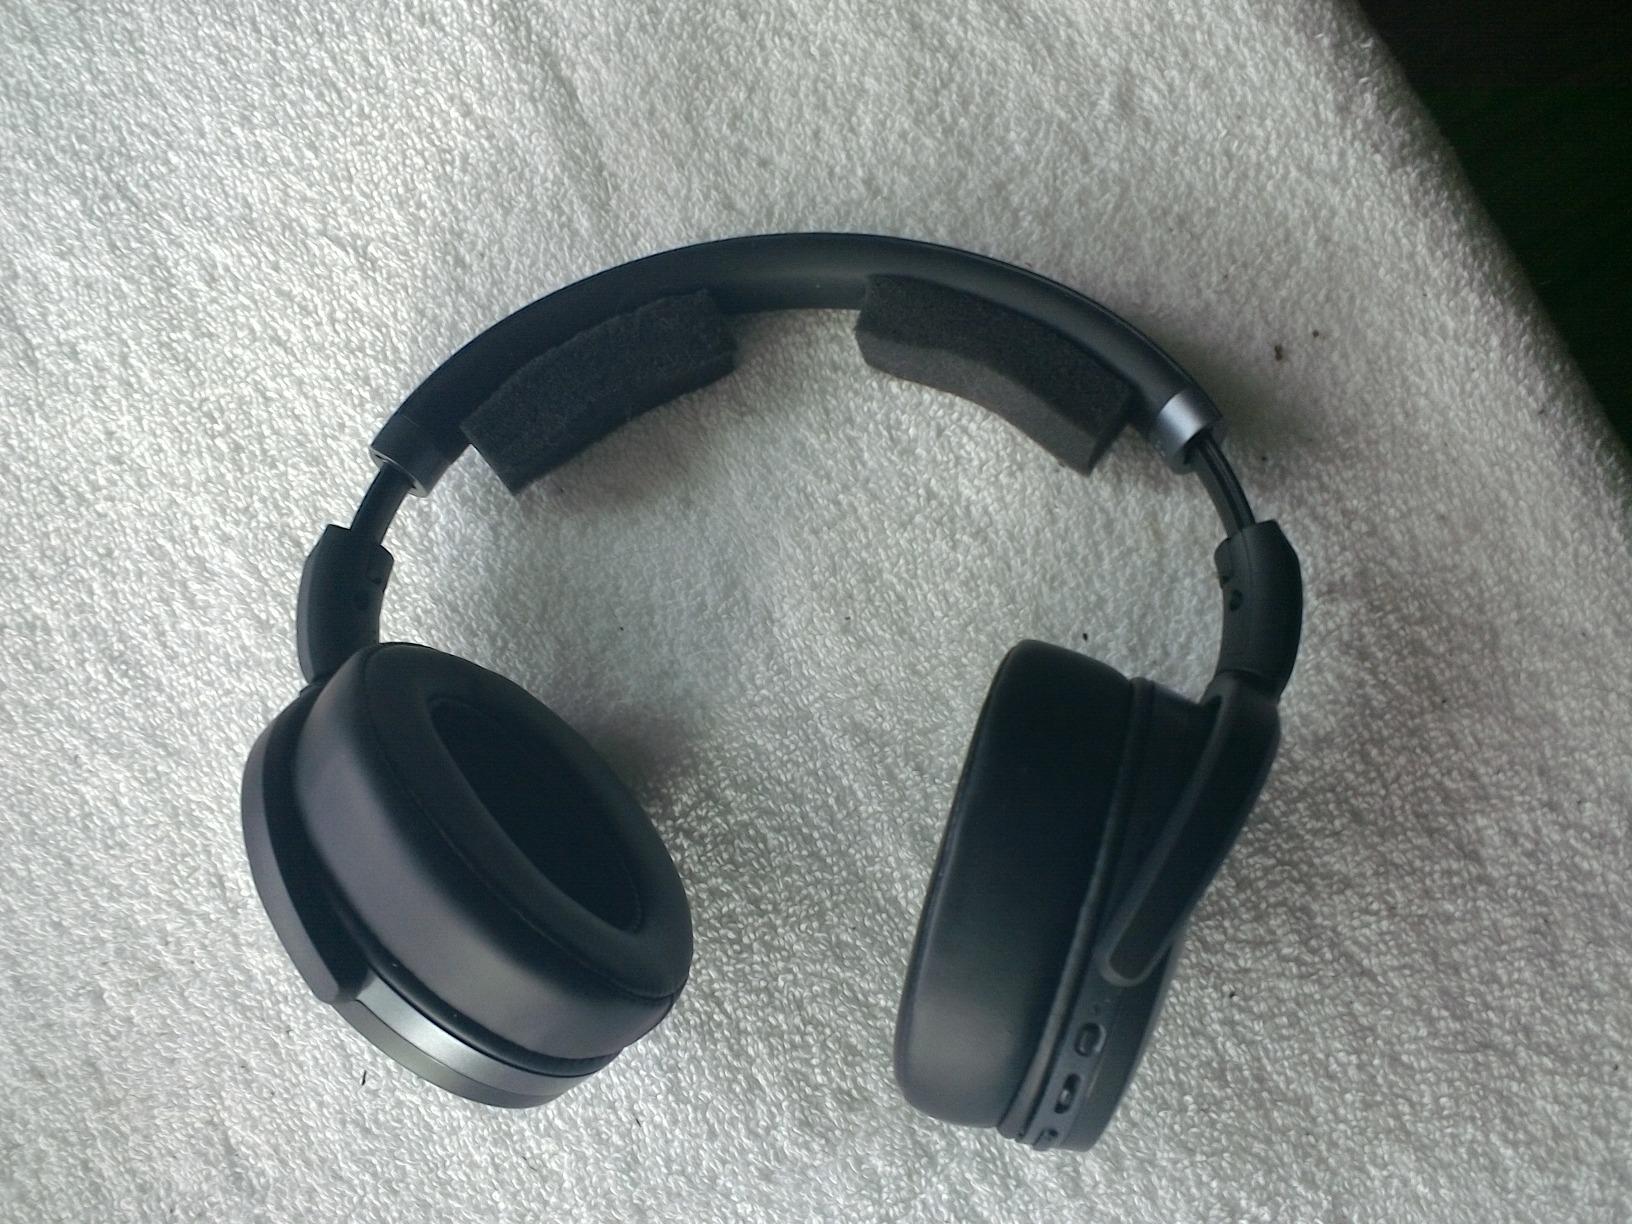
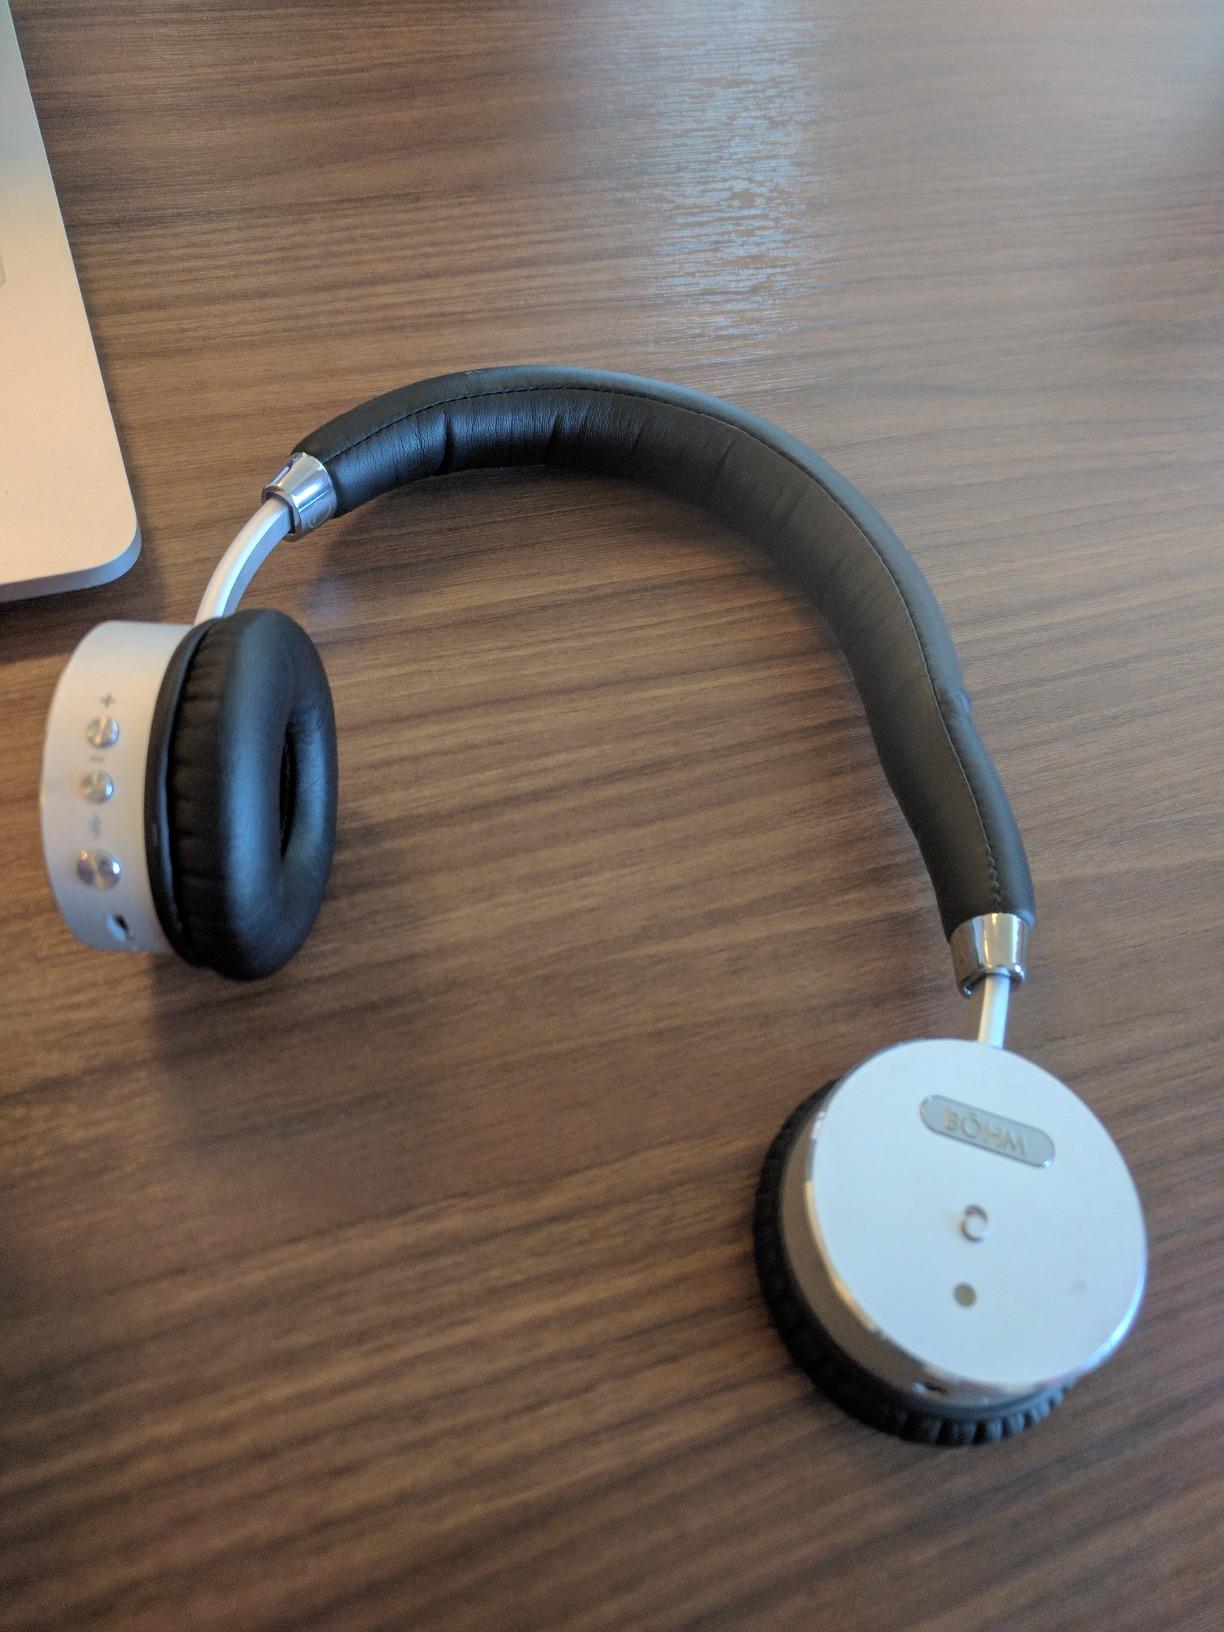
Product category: headphones
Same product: no